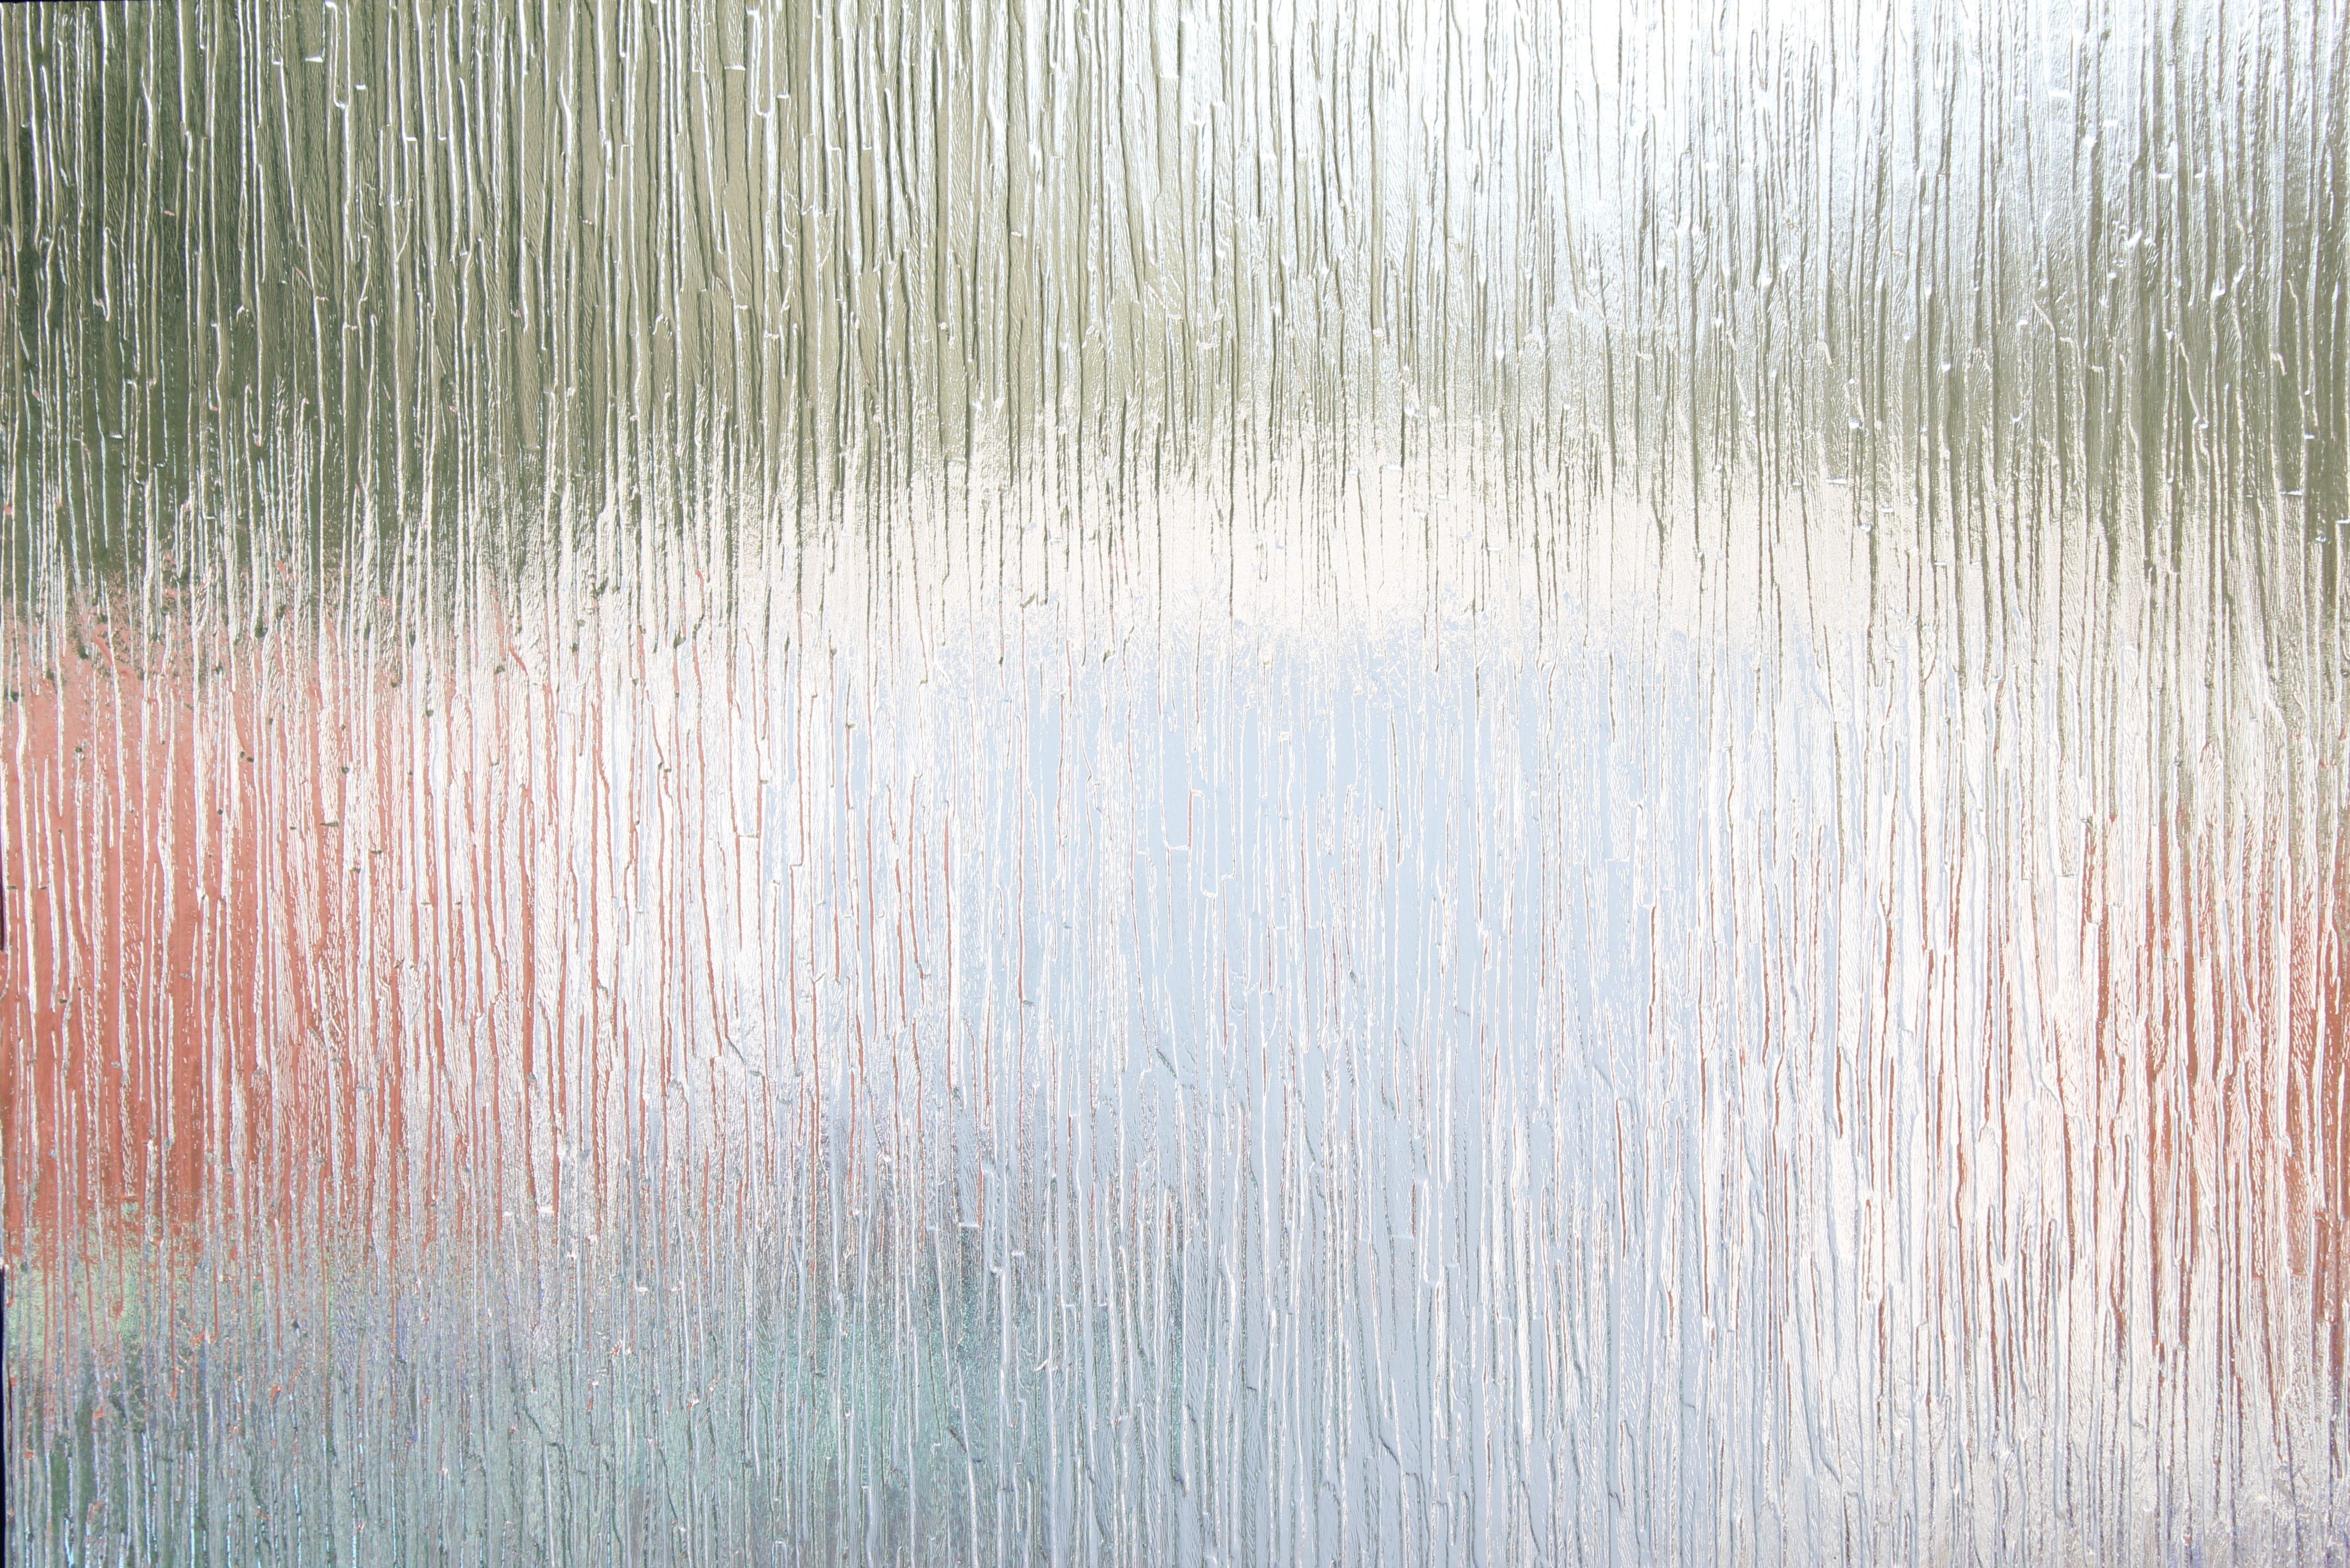
tree, water, grass, abstract, wood, sunlight, texture, leaf, floor, frost, ice, pattern, reflection, background, decorative, backdrop, freezing, flooring, frosted glass, atmospheric phenomenon, grass family